Roger Manderscheid

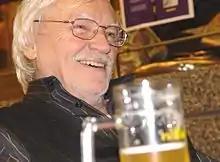
Roger Manderscheid, November 2004

Roger Manderscheid (1 March 1933, in Itzig – 1 June 2010) was a writer from Luxembourg. He won the Batty Weber Prize in 1990 for his literary work and the inaugural Servais Prize in 1992 for "De Papagei um Käschtebam".